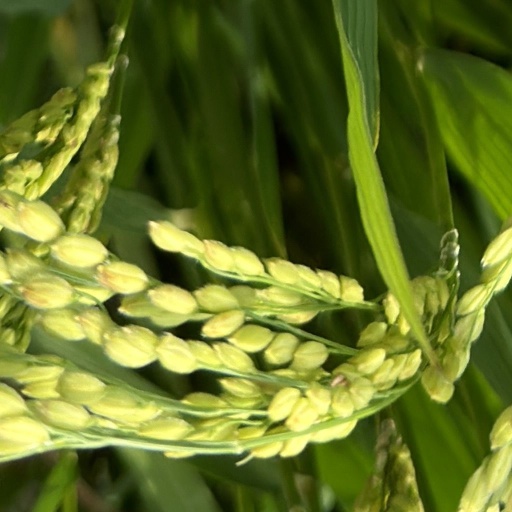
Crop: rice